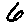
Label: 6